Lunar precession

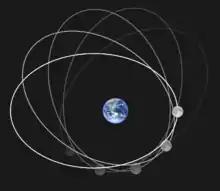
Apsidal precession occurs when the direction of the major axis of the Moon's elliptic orbit rotates once every 8.85 years in the same direction as the Moon's rotation itself. This image looks upwards depicting Earth's geographic south pole and the elliptical shape of the Moon's orbit (which is vastly exaggerated from its almost circular shape to make the precession evident) is rotating from white to greyer orbits.

This kind of precession is that of the major axis of the Moon's elliptic orbit (the line of the apsides from perigee to apogee), which precesses eastward by 360° in approximately 8.85 years. This is the reason that an anomalistic month (the period the Moon moves from the perigee to the apogee and to the perigee again) is longer than the sidereal month (the period the Moon takes to complete one orbit with respect to the fixed stars). This apsidal precession completes one rotation in the same time as the number of sidereal months exceeds the number of anomalistic months by exactly one, after about 3,233 days (8.85 years).